Frederick Philipse II

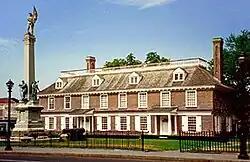
Philipse Manor Hall, the Lower Mills manor house

In 1726, Philipse was married to Johanna Brockholst (1700–1765), youngest daughter of Anthony Brockholst, Esq., the 4th Governor of New York after it became part of Great Britain, and Susanna Maria, the daughter of Paulus Aemilius Schrect, of the Pompton Estate, in New Jersey, who had emigrated from West Friesland in Holland. Together, they were the parents of ten children, nine of their ten children were baptized in the Dutch Church in New York.